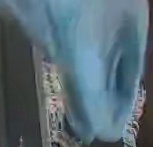
Face region: mouth_nostrils (mouth_chin_nostrils_and_profile)
Pain indicator: obviously_present